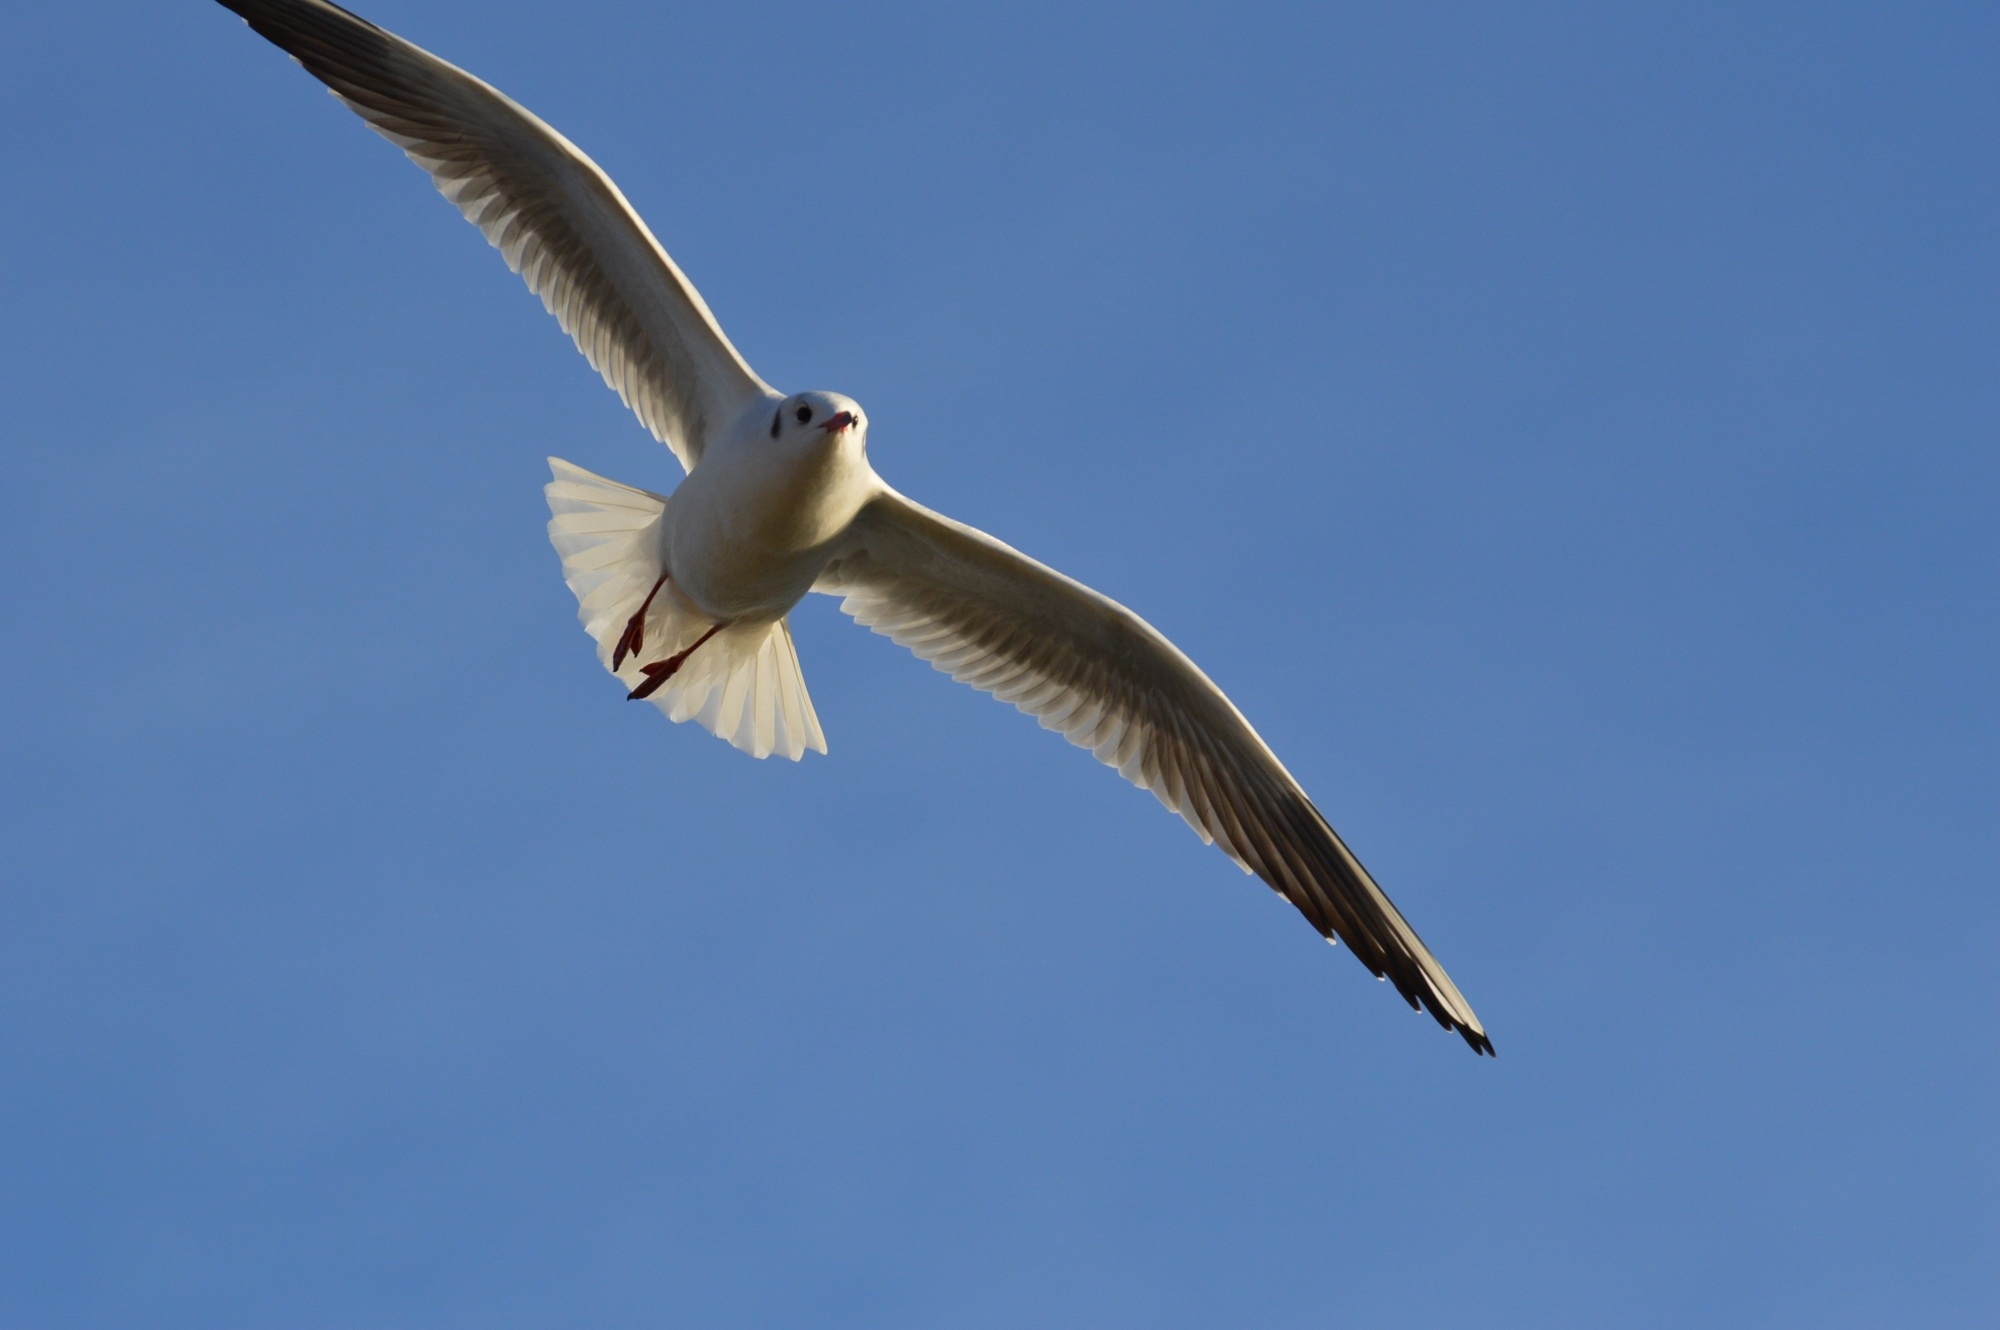
bird, wing, animal, seabird, fly, seagull, gull, beak, flight, fauna, vertebrate, water bird, animal world, charadriiformes